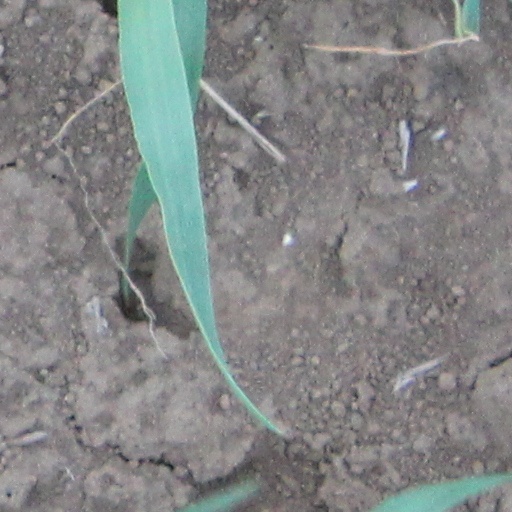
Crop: wheat